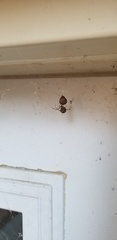
Species: Parasteatoda_tepidariorum